Hungarian National Time Trial Championships

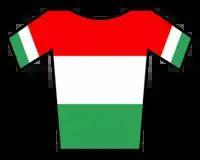
The Champion's Jersey

The Hungarian National Time Trial Championships are organized annually by the Hungarian Cycling Federation to decide the champions in the time trial discipline, across various categories.